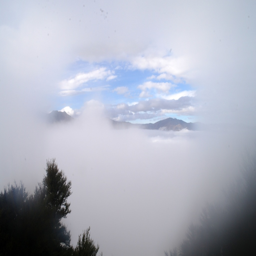
finally a break in the cloud